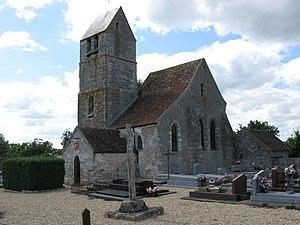
Église catholique Notre-Dame de l’Assomption. (Ormesson, département de la Seine et Marne, région Île-de-France).
Ormesson est une commune française située dans le département de Seine-et-Marne en région Île-de-France.
Cet article recense les monuments historiques de l'ouest de la Seine-et-Marne, en France.